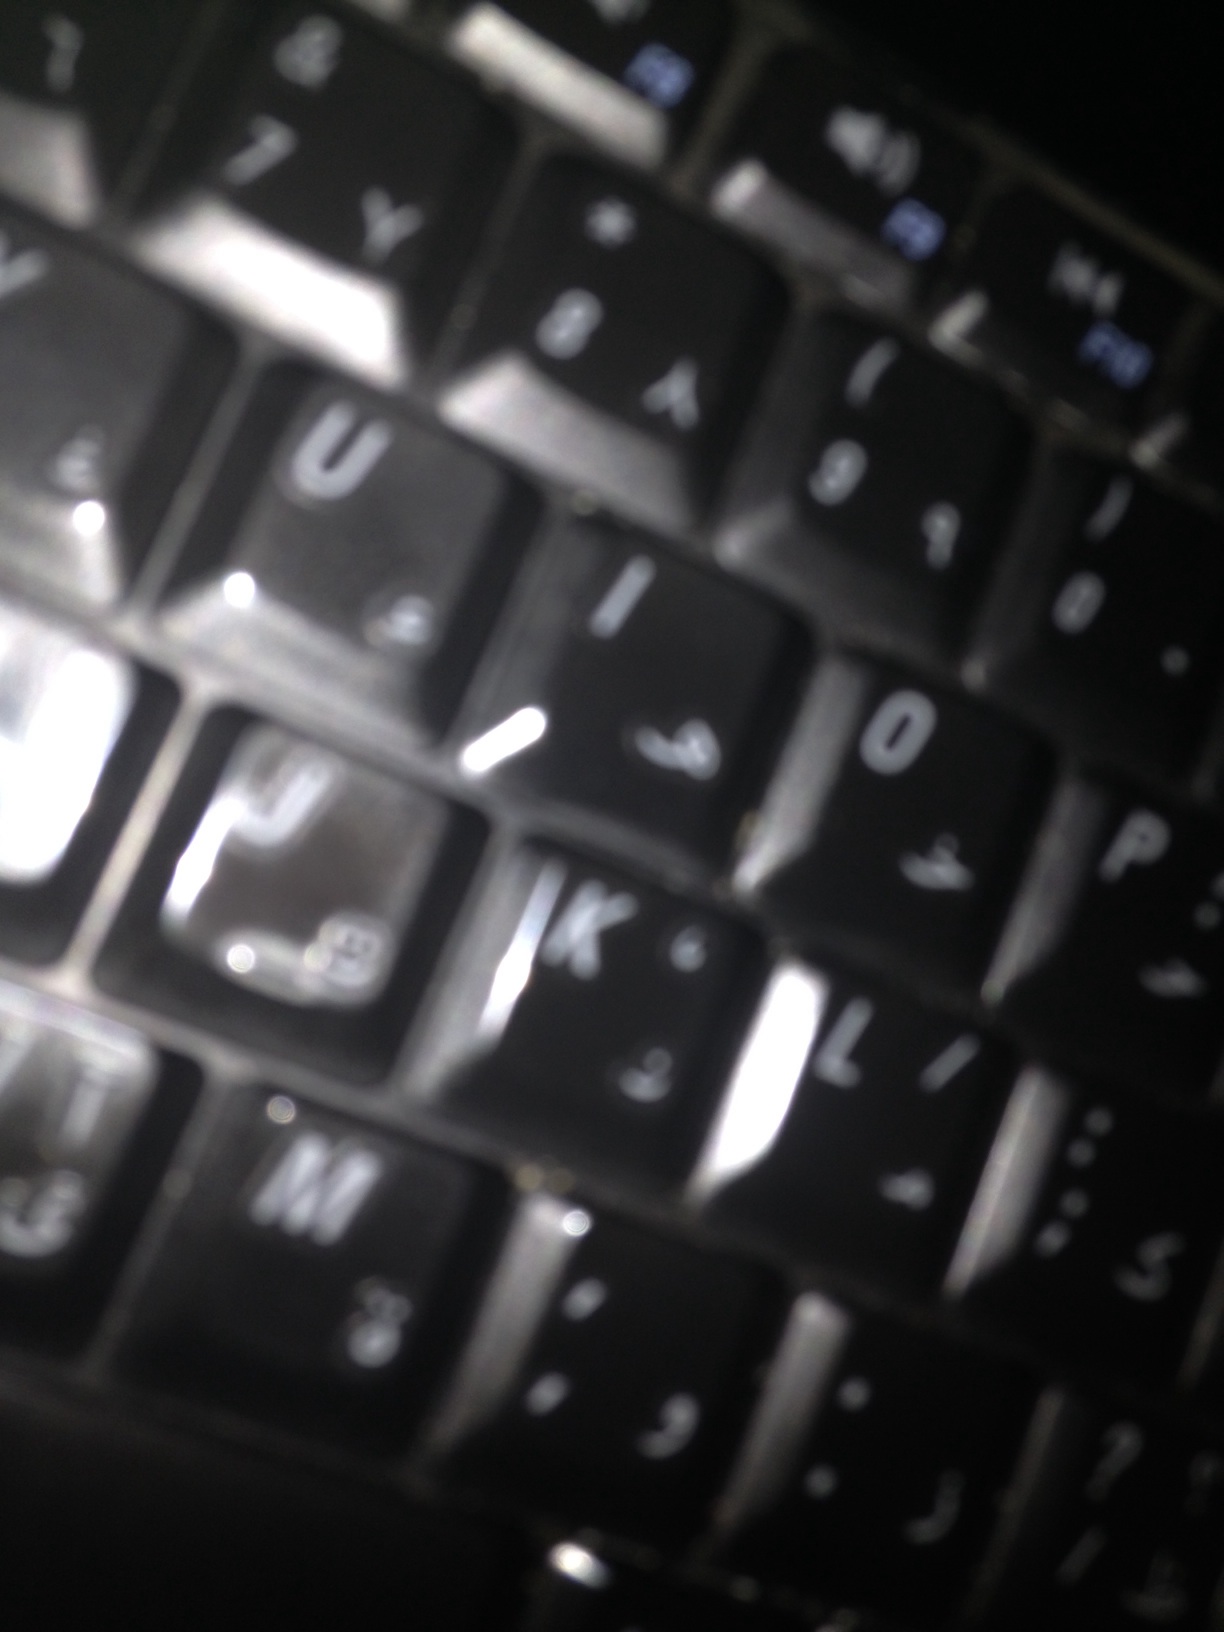Question: Is it a book?
Answer: no